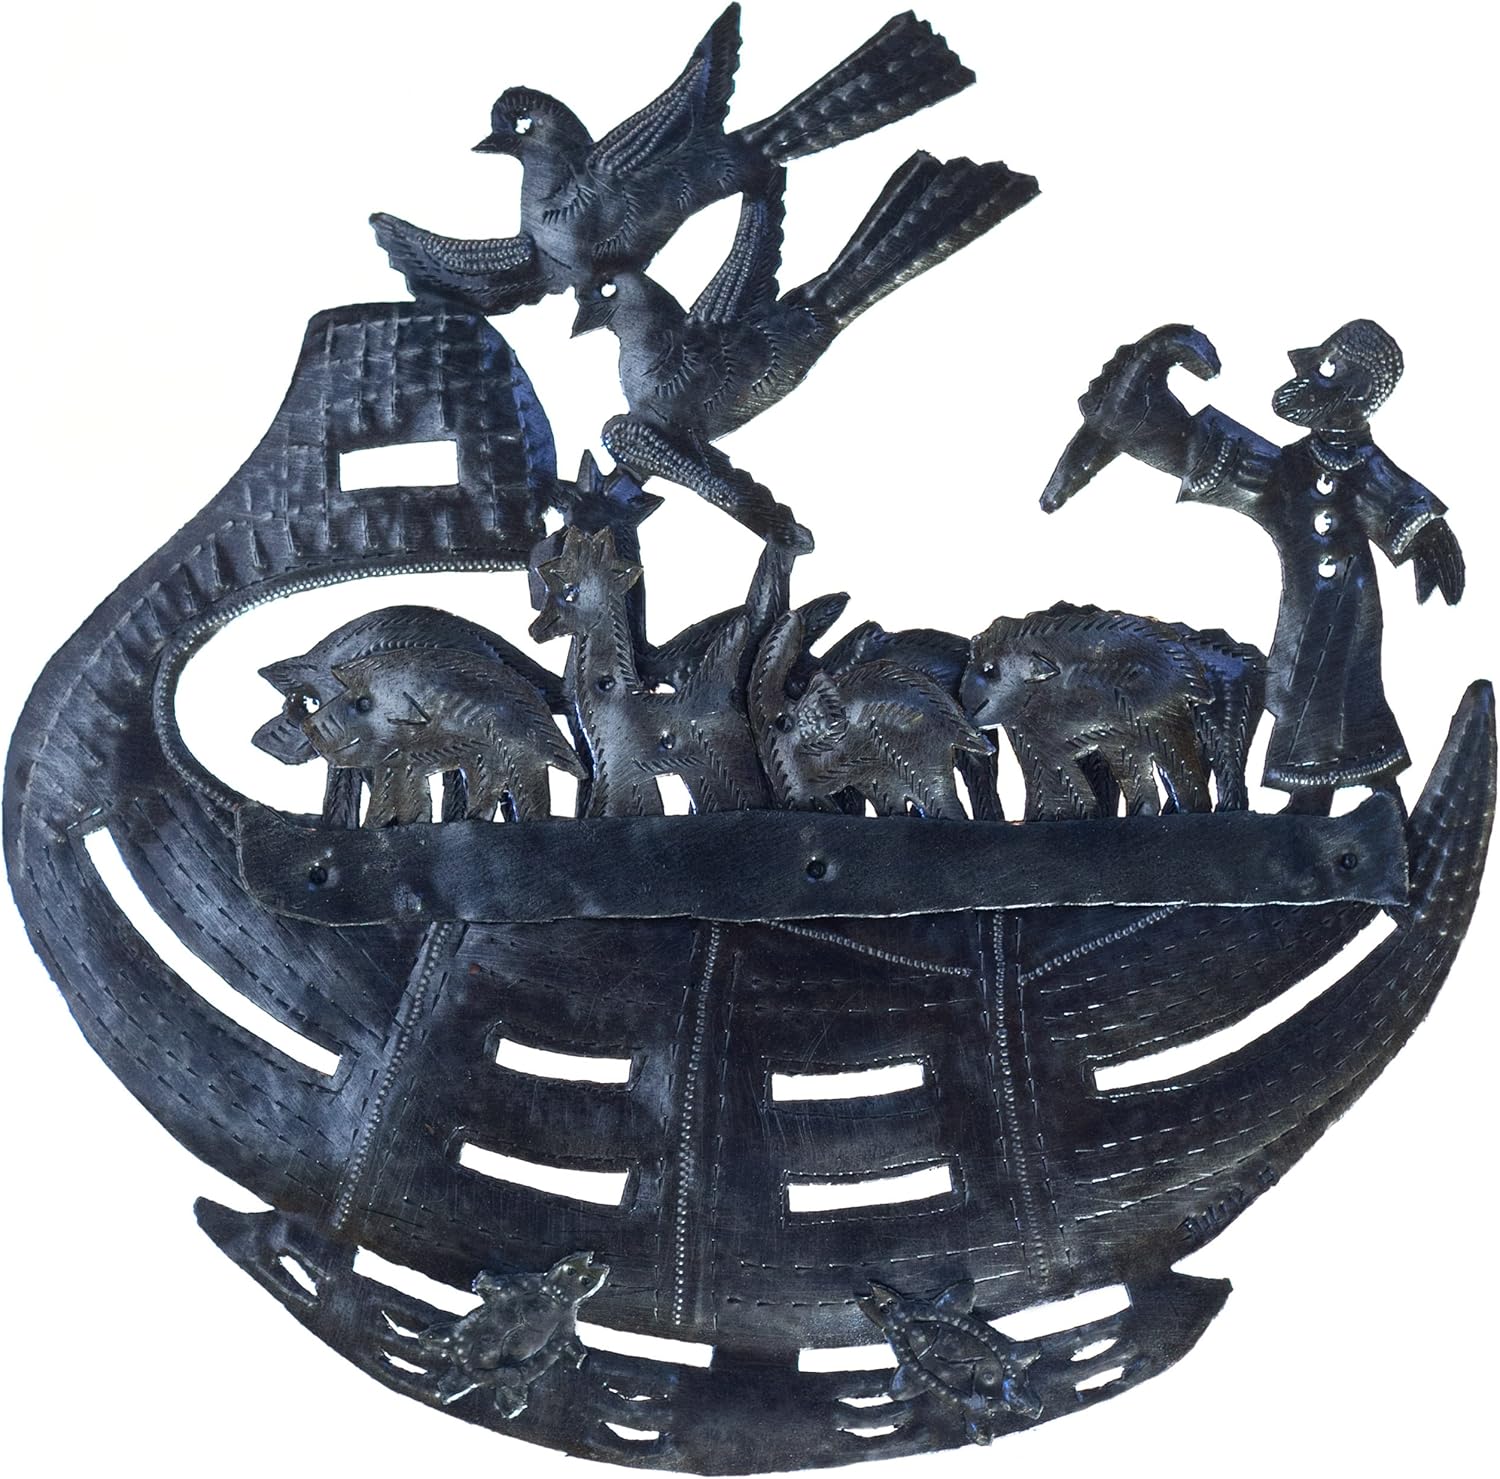
Le Primitif Galleries Haitian Recycled Steel Oil Drum Outdoor Decor, 14 by 14-Inch, Noah's Ark No. 2
Category: Amazon Home
Le Primitif Galleries began working with artists in Haiti in 1976 to import the finest quality, recycled steel oil drum sculptures. Because each piece is hand-chiseled, each piece is an original work of art. The designs are chalked out on flattened steel oil drums and then cut out with a mallet and chisel. Georges Liautaud, a blacksmith, began this art form in the late 1950s. Many talented sculptors have since followed. These works grace such prestigious institutions as the Museums of Modern Art in Paris and New York. This beautiful, hand-chiseled wall hanging was crafted in Haiti from recycled steel oil drums and can be displayed inside or outside to elevate the decor around your home. This Noah's Ark No. 2 measures approximately 14 x 14 x 0.5 Inch.
Features: Piece Is Approximately 14 X 14 X 0.5" | Piece Is Hand-Chiseled From Recycled Steel Oil Drum Barrel | Piece Is Varnished Prior To Boxing To Protect The Finish | Brand: Le Primitif Galleries